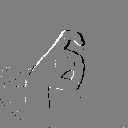
ASL letter: x